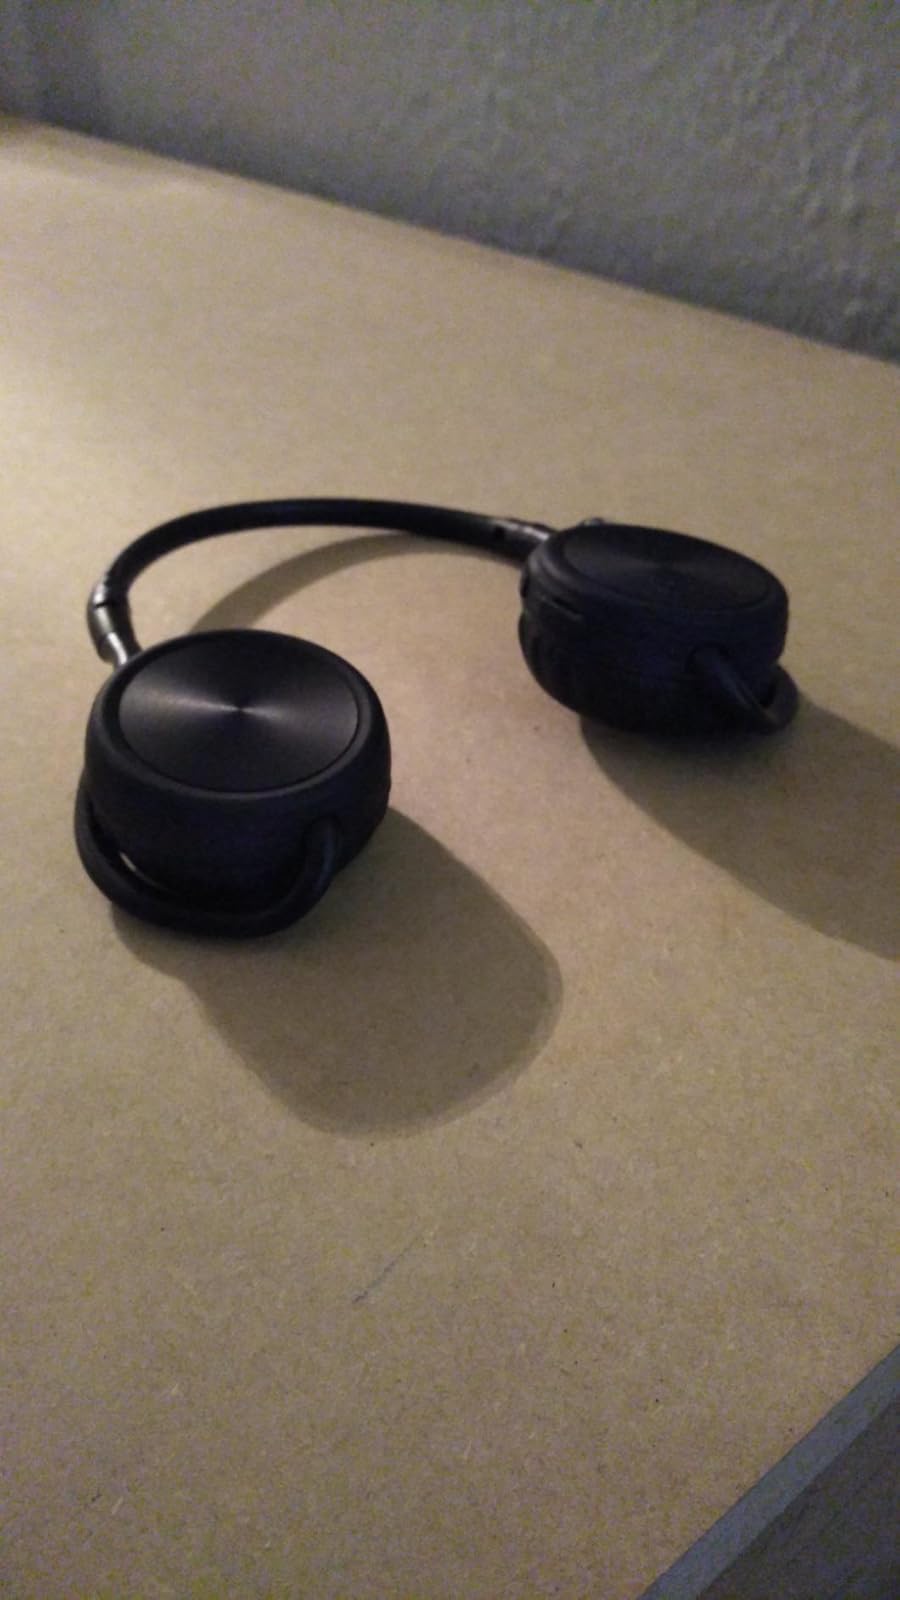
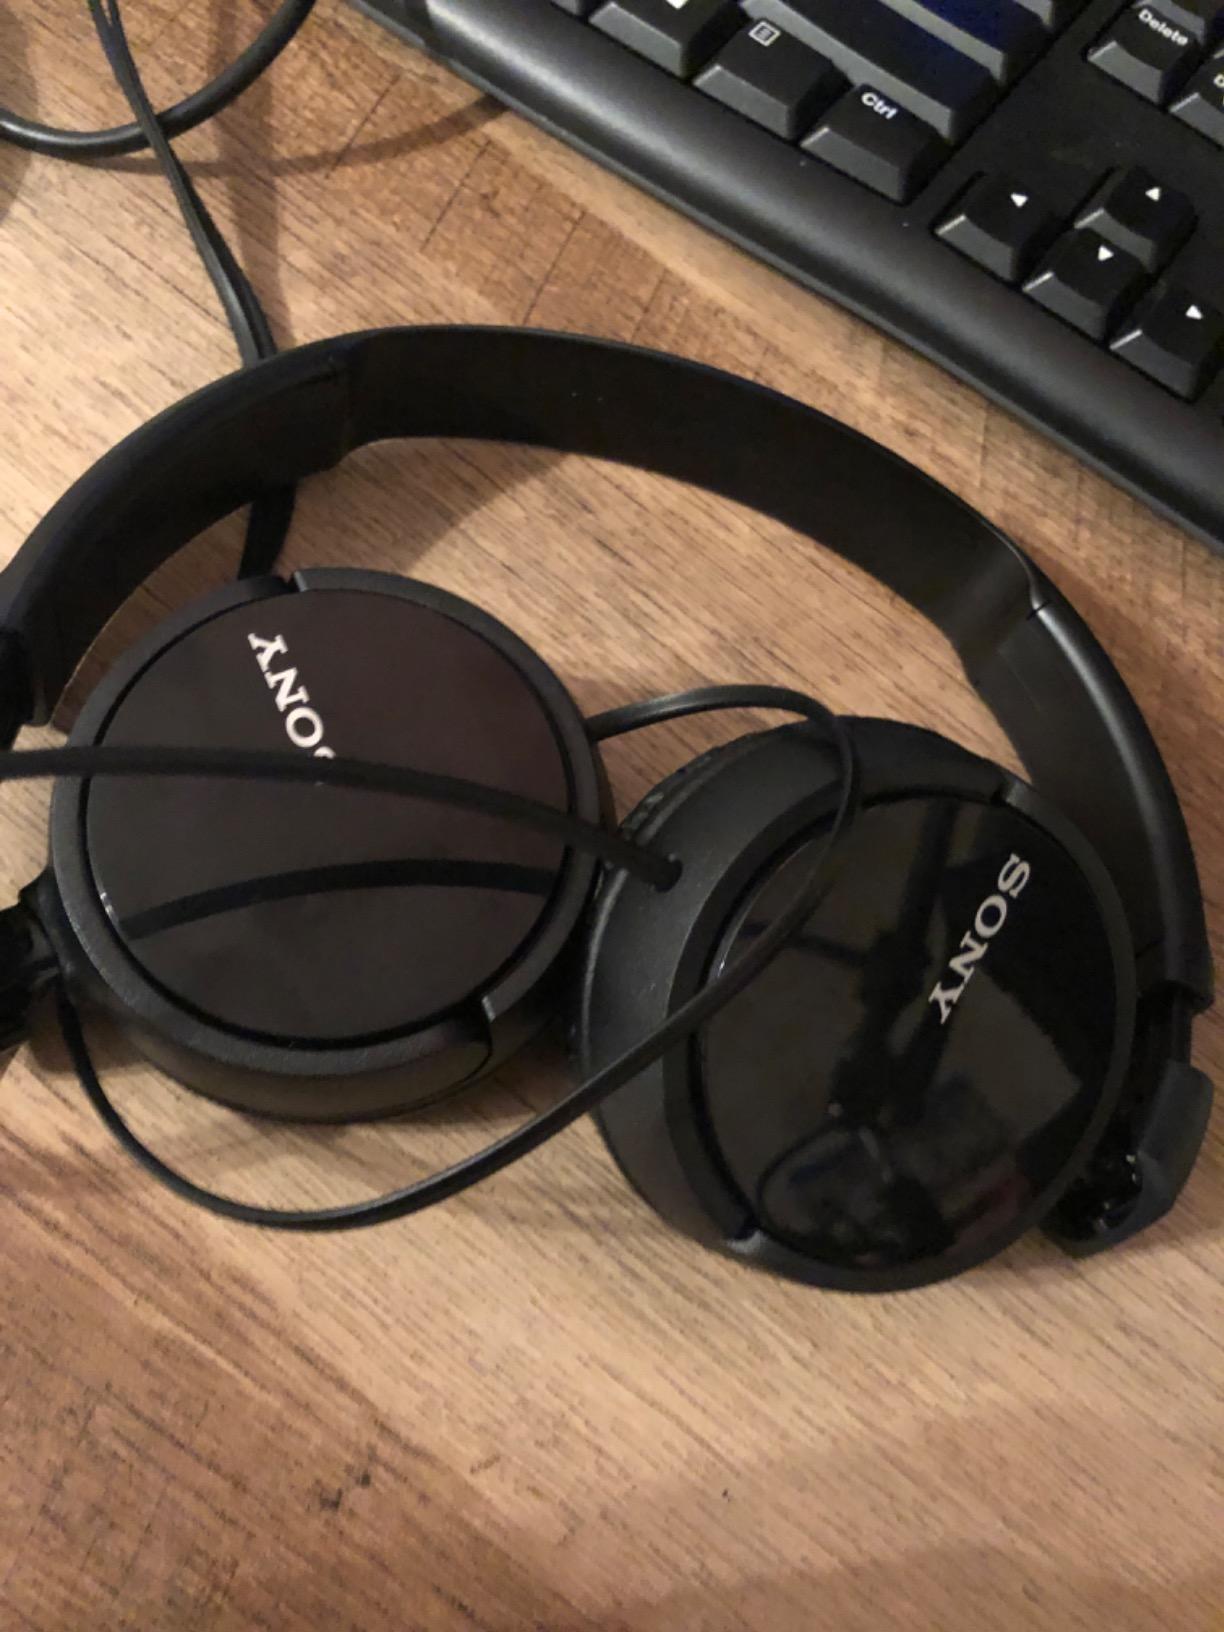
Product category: headphones
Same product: no